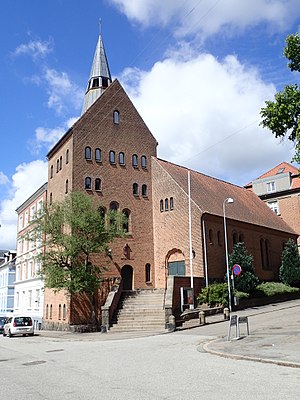
Aarhus Metodistkirke
Betlehemskirken, Aarhus Metodistkirke
Aarhus Metodistkirke er en del af Metodistkirken i Danmark og har til huse i Betlehemskirken på hjørnet af Hjarnøgade og Thunøgade. Menigheden blev stiftet 1886, og kirken, der blev tegnet af Marcus Bech Fritz, blev opført i 1912. Tidligere havde menigheden haft lokaler Bethel i Posthussmøgen.